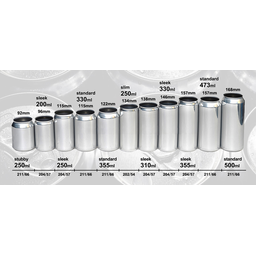
Label: metal